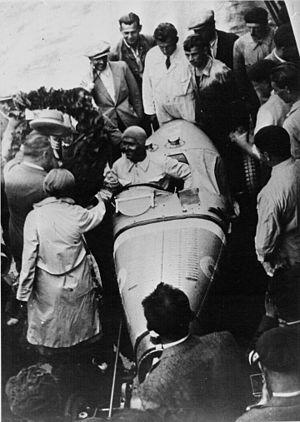
Le Grand Prix automobile de Tchécoslovaquie 1932 est un Grand Prix qui s'est tenu sur le circuit de Brno le 4 septembre 1932 et disputé par deux classes de véhicules : les véhicules de plus de 1 500 cm³ et les véhicules de moins de 1 500 cm³. Les deux classes de véhicules sont parties simultanément, les véhicules de plus de 1 500 cm³ occupent la première partie de la grille et ont à parcourir dix-neuf tours, quand les véhicules de moins de 1 500 cm³ occupent la deuxième partie de la grille et ont à parcourir dix-sept tours.